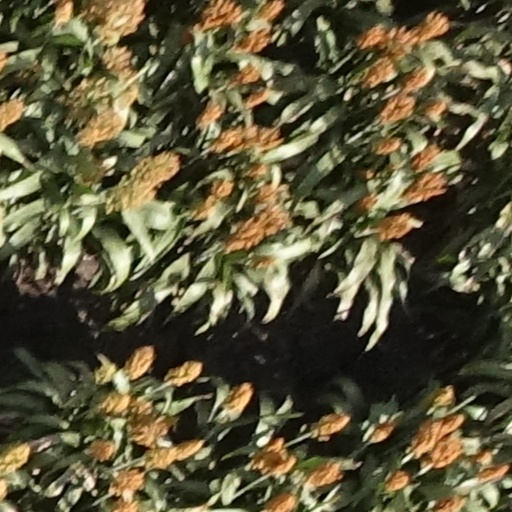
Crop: sorghum